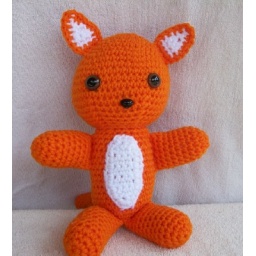
A cute Amigurumi style crocheted cat in orange.